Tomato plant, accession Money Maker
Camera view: horizontal (90 deg, fisheye); turntable rotation: 90 degrees
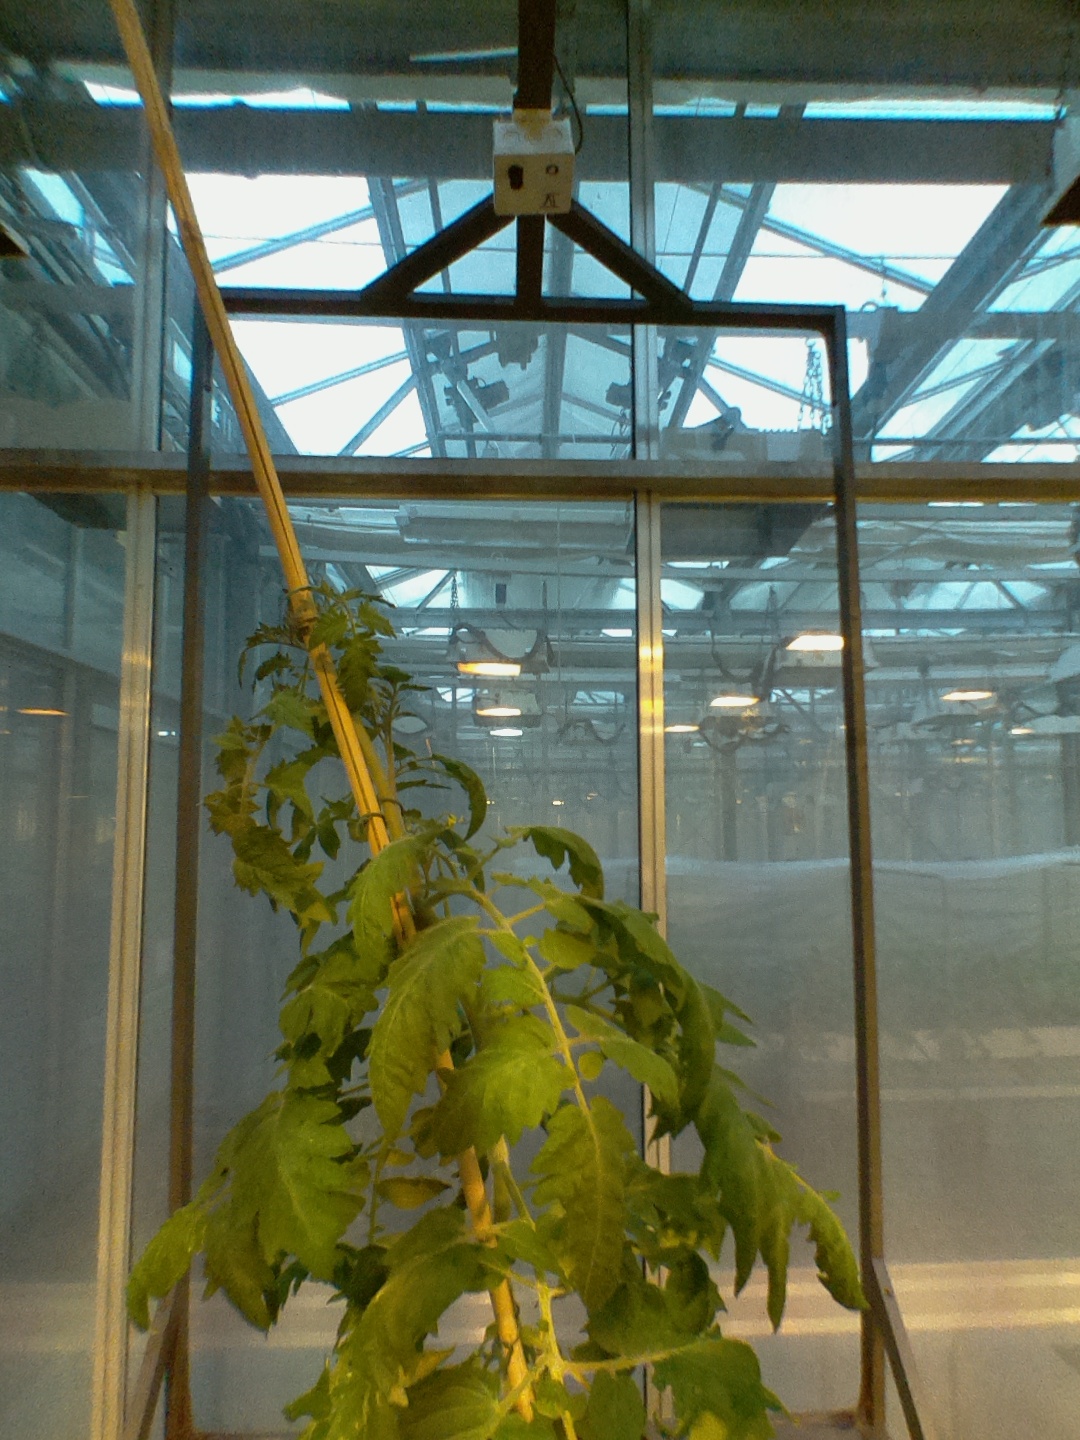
BBCH growth stage 70: Fruits at the main stem or branches visibles